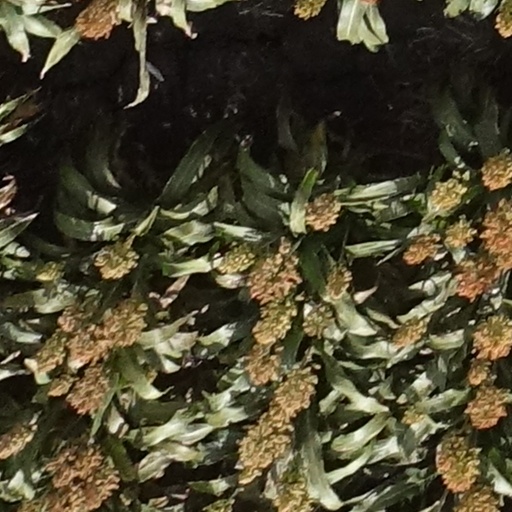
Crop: sorghum